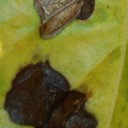
Label: Miner